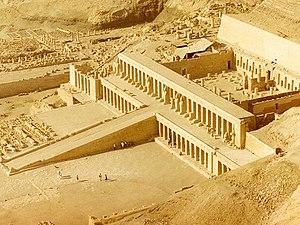
Le massacre de Louxor du 17 novembre 1997 est un attentat terroriste islamiste qui a eu lieu au célèbre site archéologique de Deir el-Bahari, près de Louxor en Égypte.